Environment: real
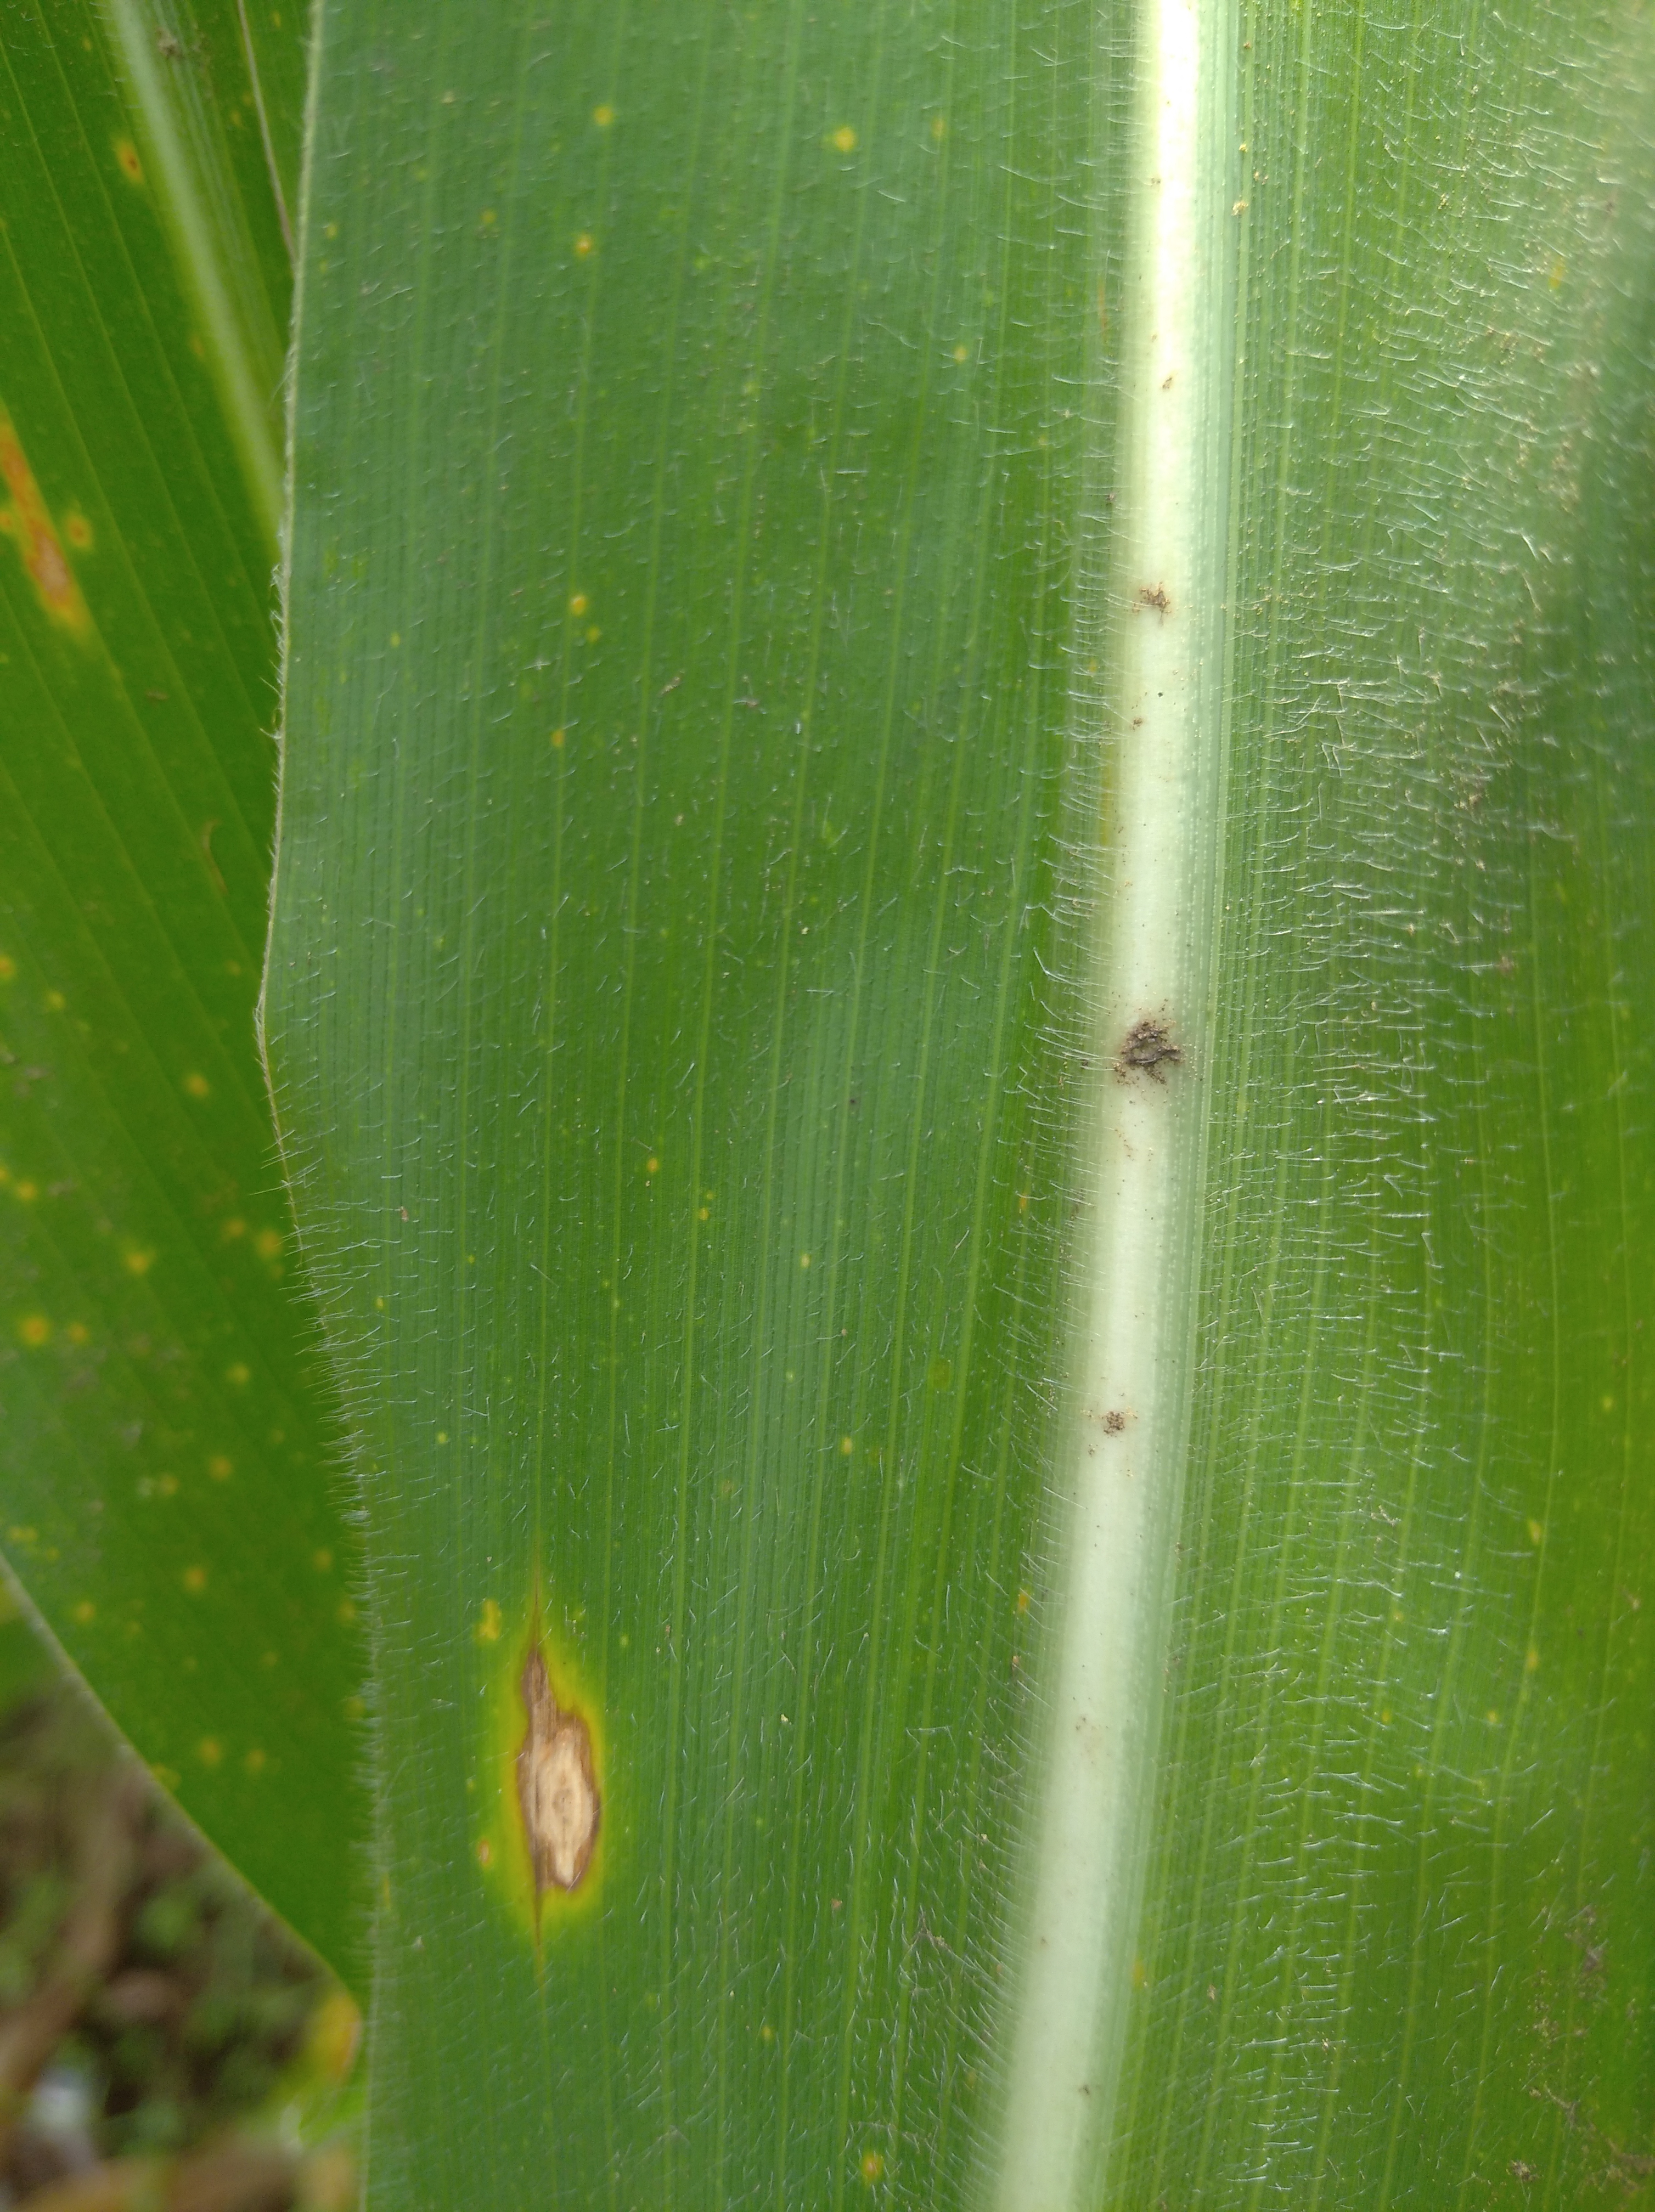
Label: northern_corn_leaf_blight